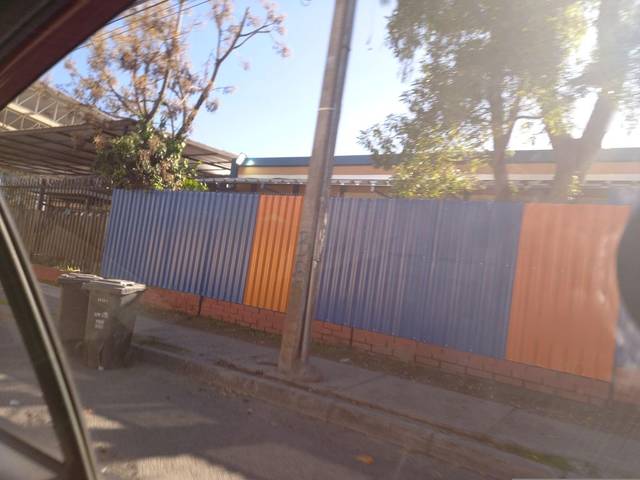
Region: Chile
Coordinates: -33.6, -70.569